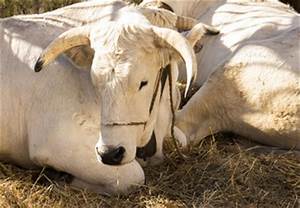
Label: mucca